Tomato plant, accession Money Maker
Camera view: tilt-top (135 deg); turntable rotation: 90 degrees
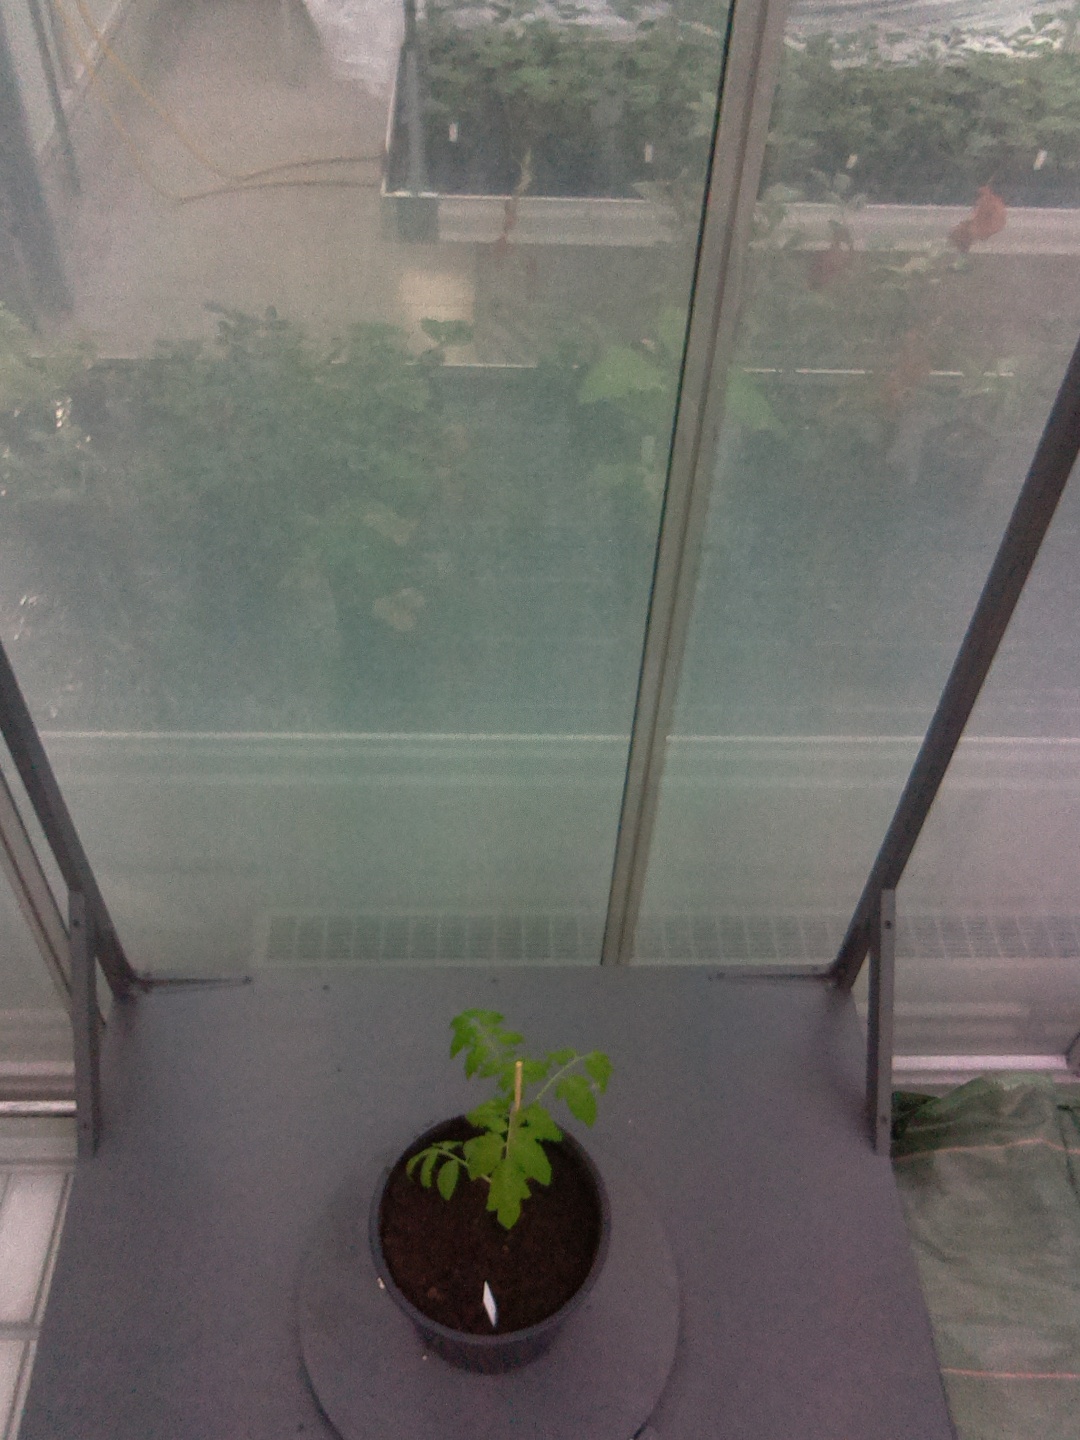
BBCH growth stage 13: 6 of true leaves visible